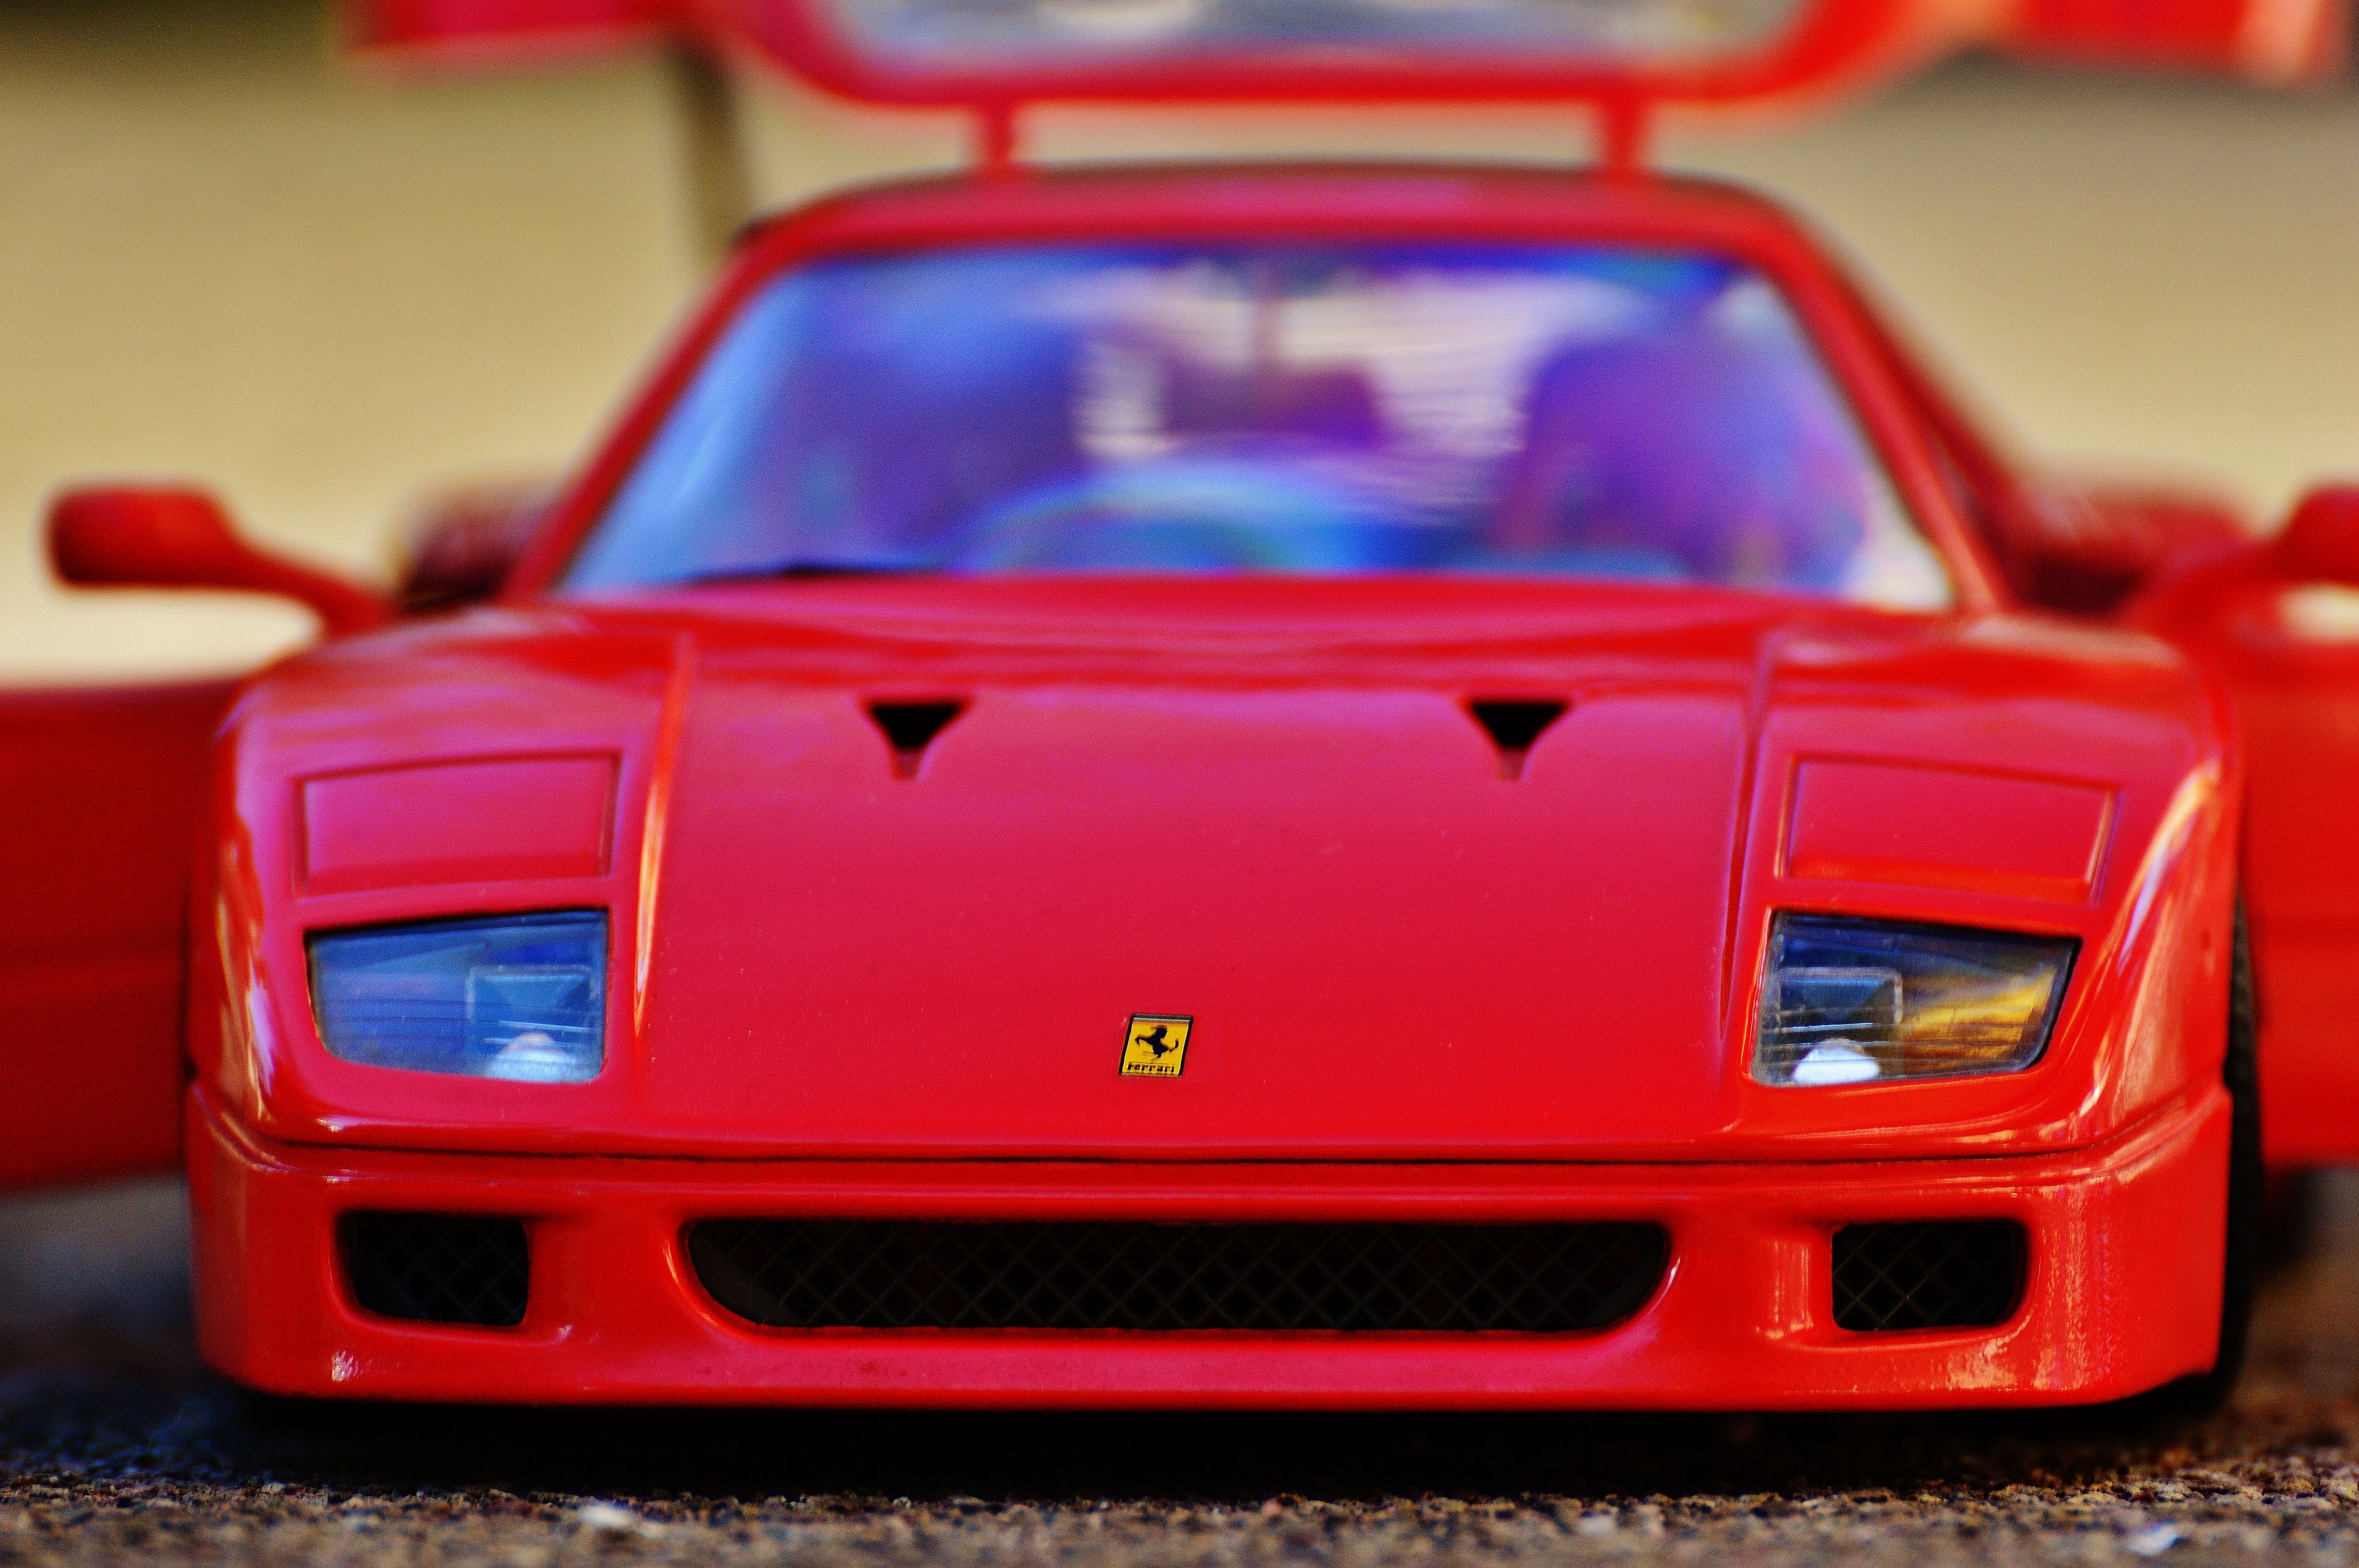
sport, car, red, vehicle, drive, italy, auto, speed, sports car, bumper, race car, supercar, power, racing, ps, expensive, ferrari, fast, dare, racing car, car racing, model car, front view, land vehicle, automobile make, automotive design, luxury vehicle, ferrari spa, ferrari f40, ferrari 288 gto, ferrari testarossa